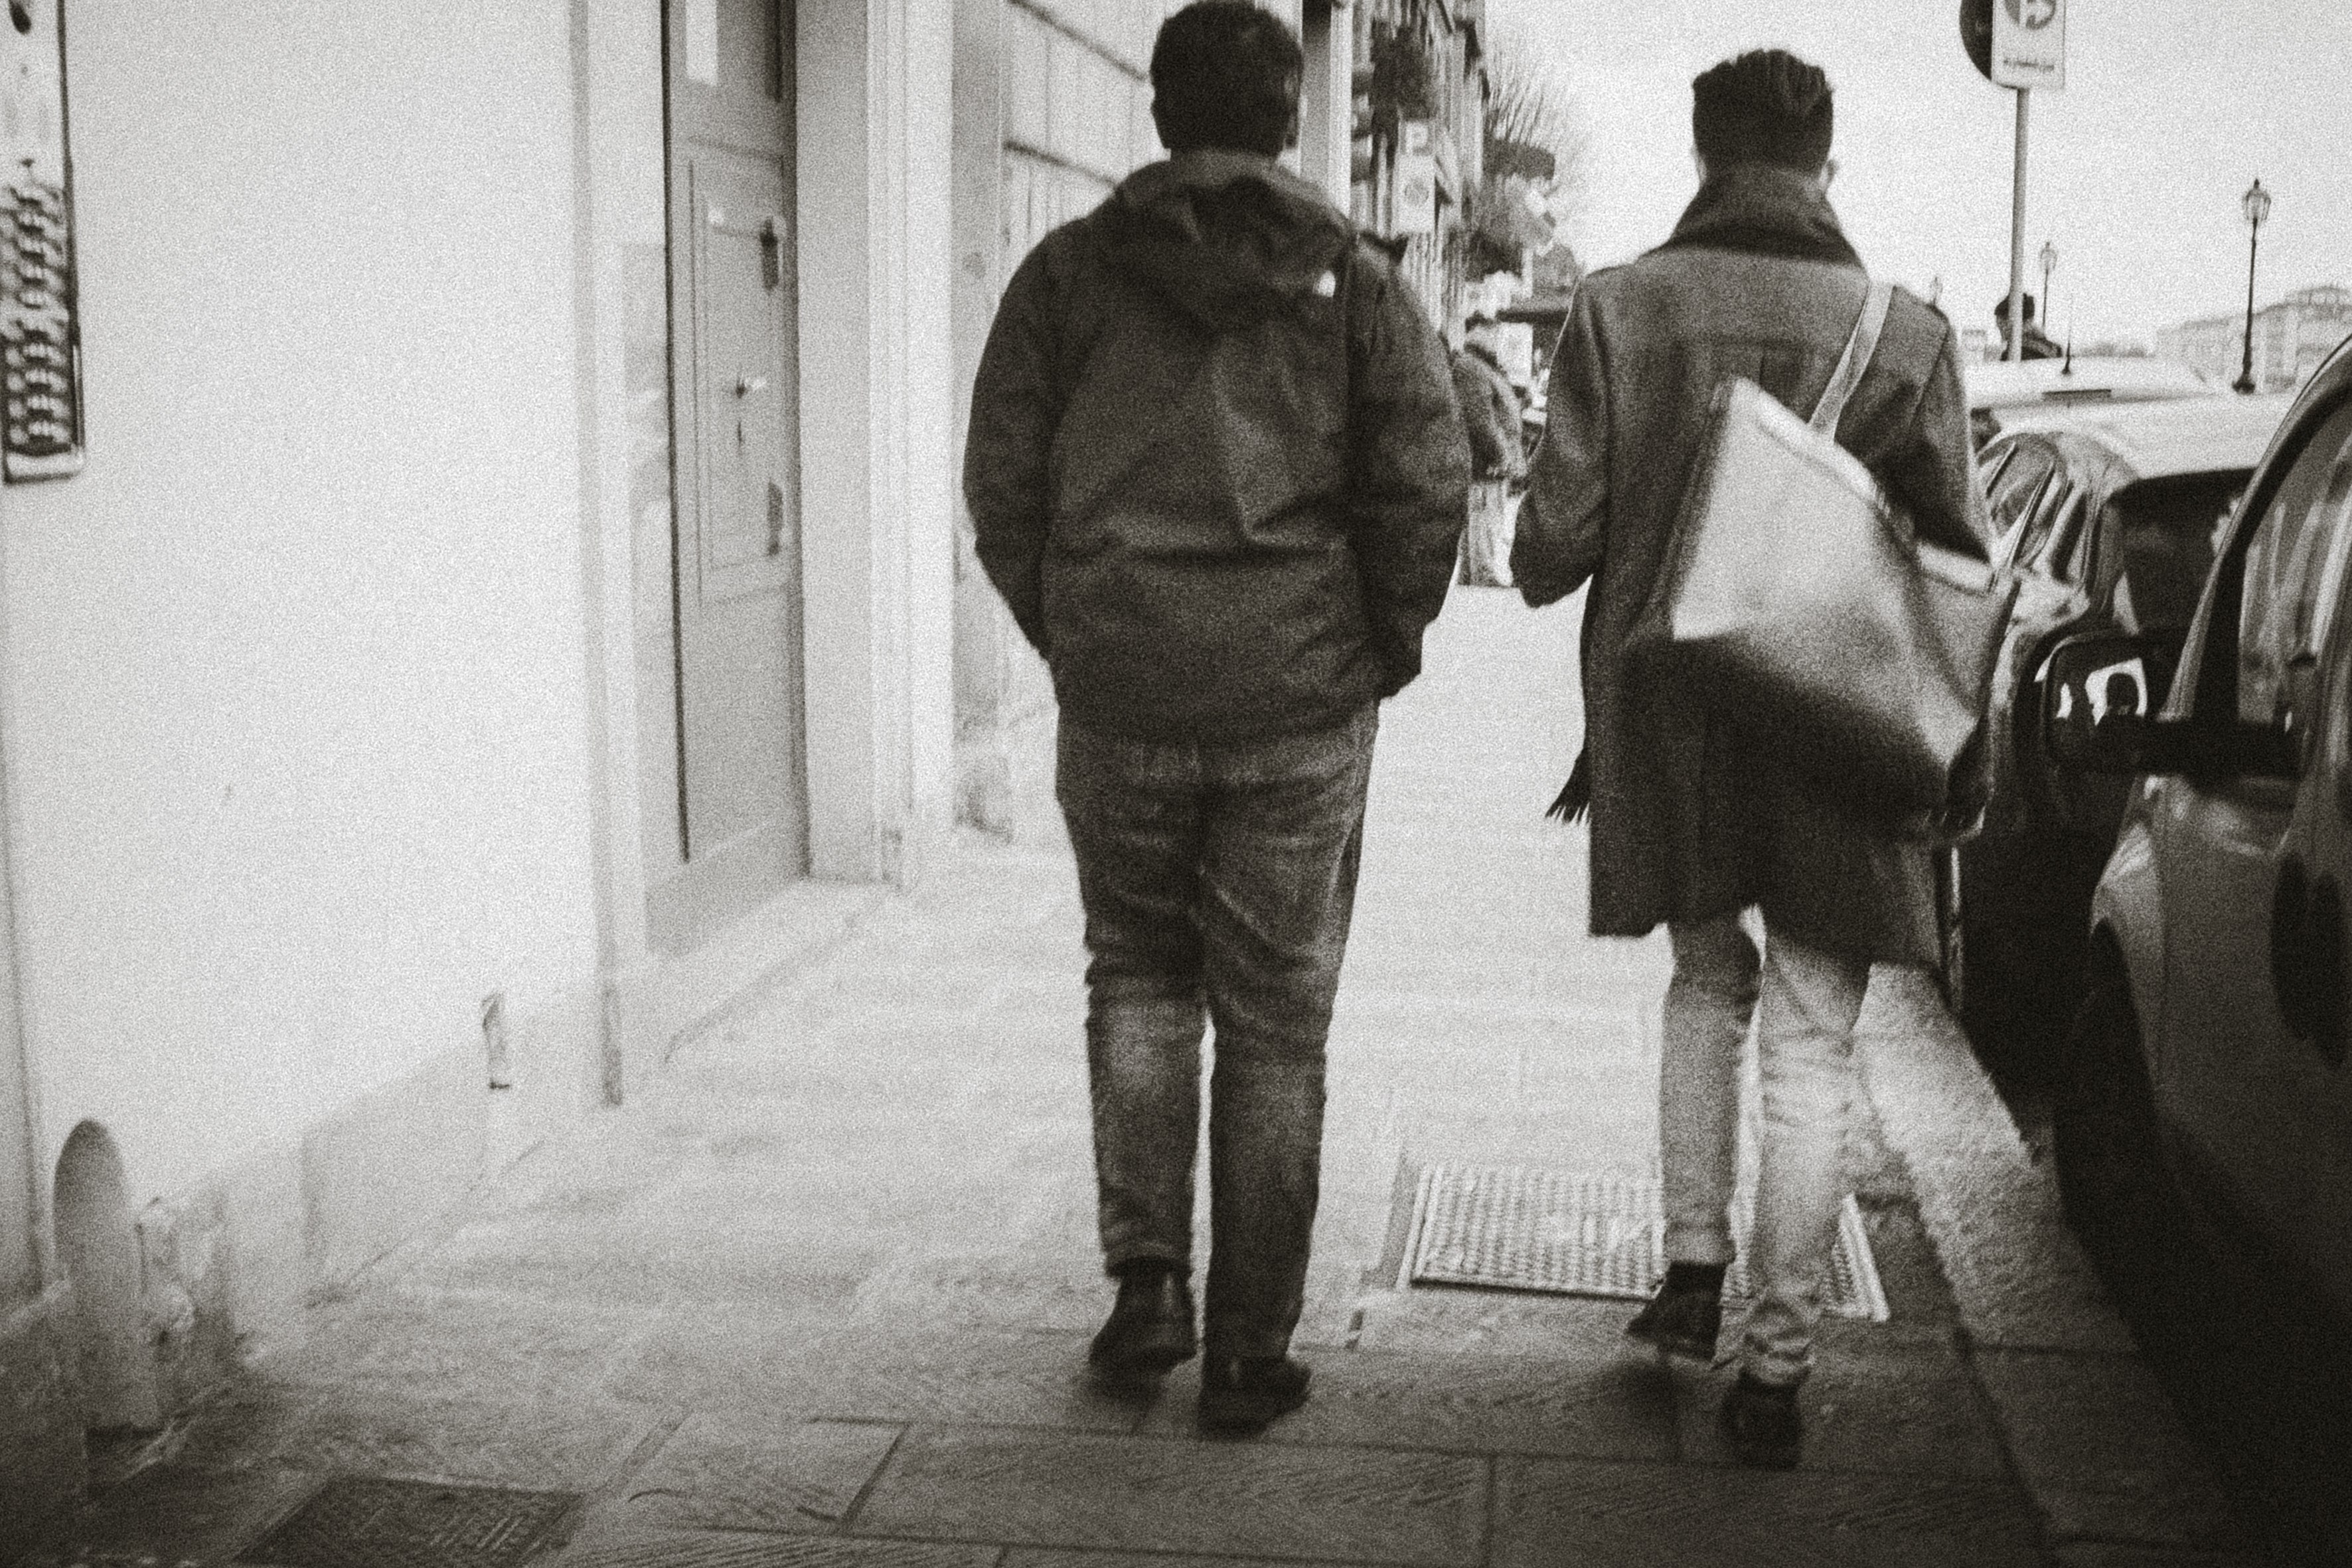
person, black and white, people, road, street, urban, travel, fujifilm, italy, monochrome, bw, blackandwhite, blackwhite, cool image, ngc, photograph, snapshot, history, image, it, fuji, florence, fujixt1, firenze, fujix, noireblanc, toscana, monochrome photography